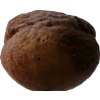
Label: peach